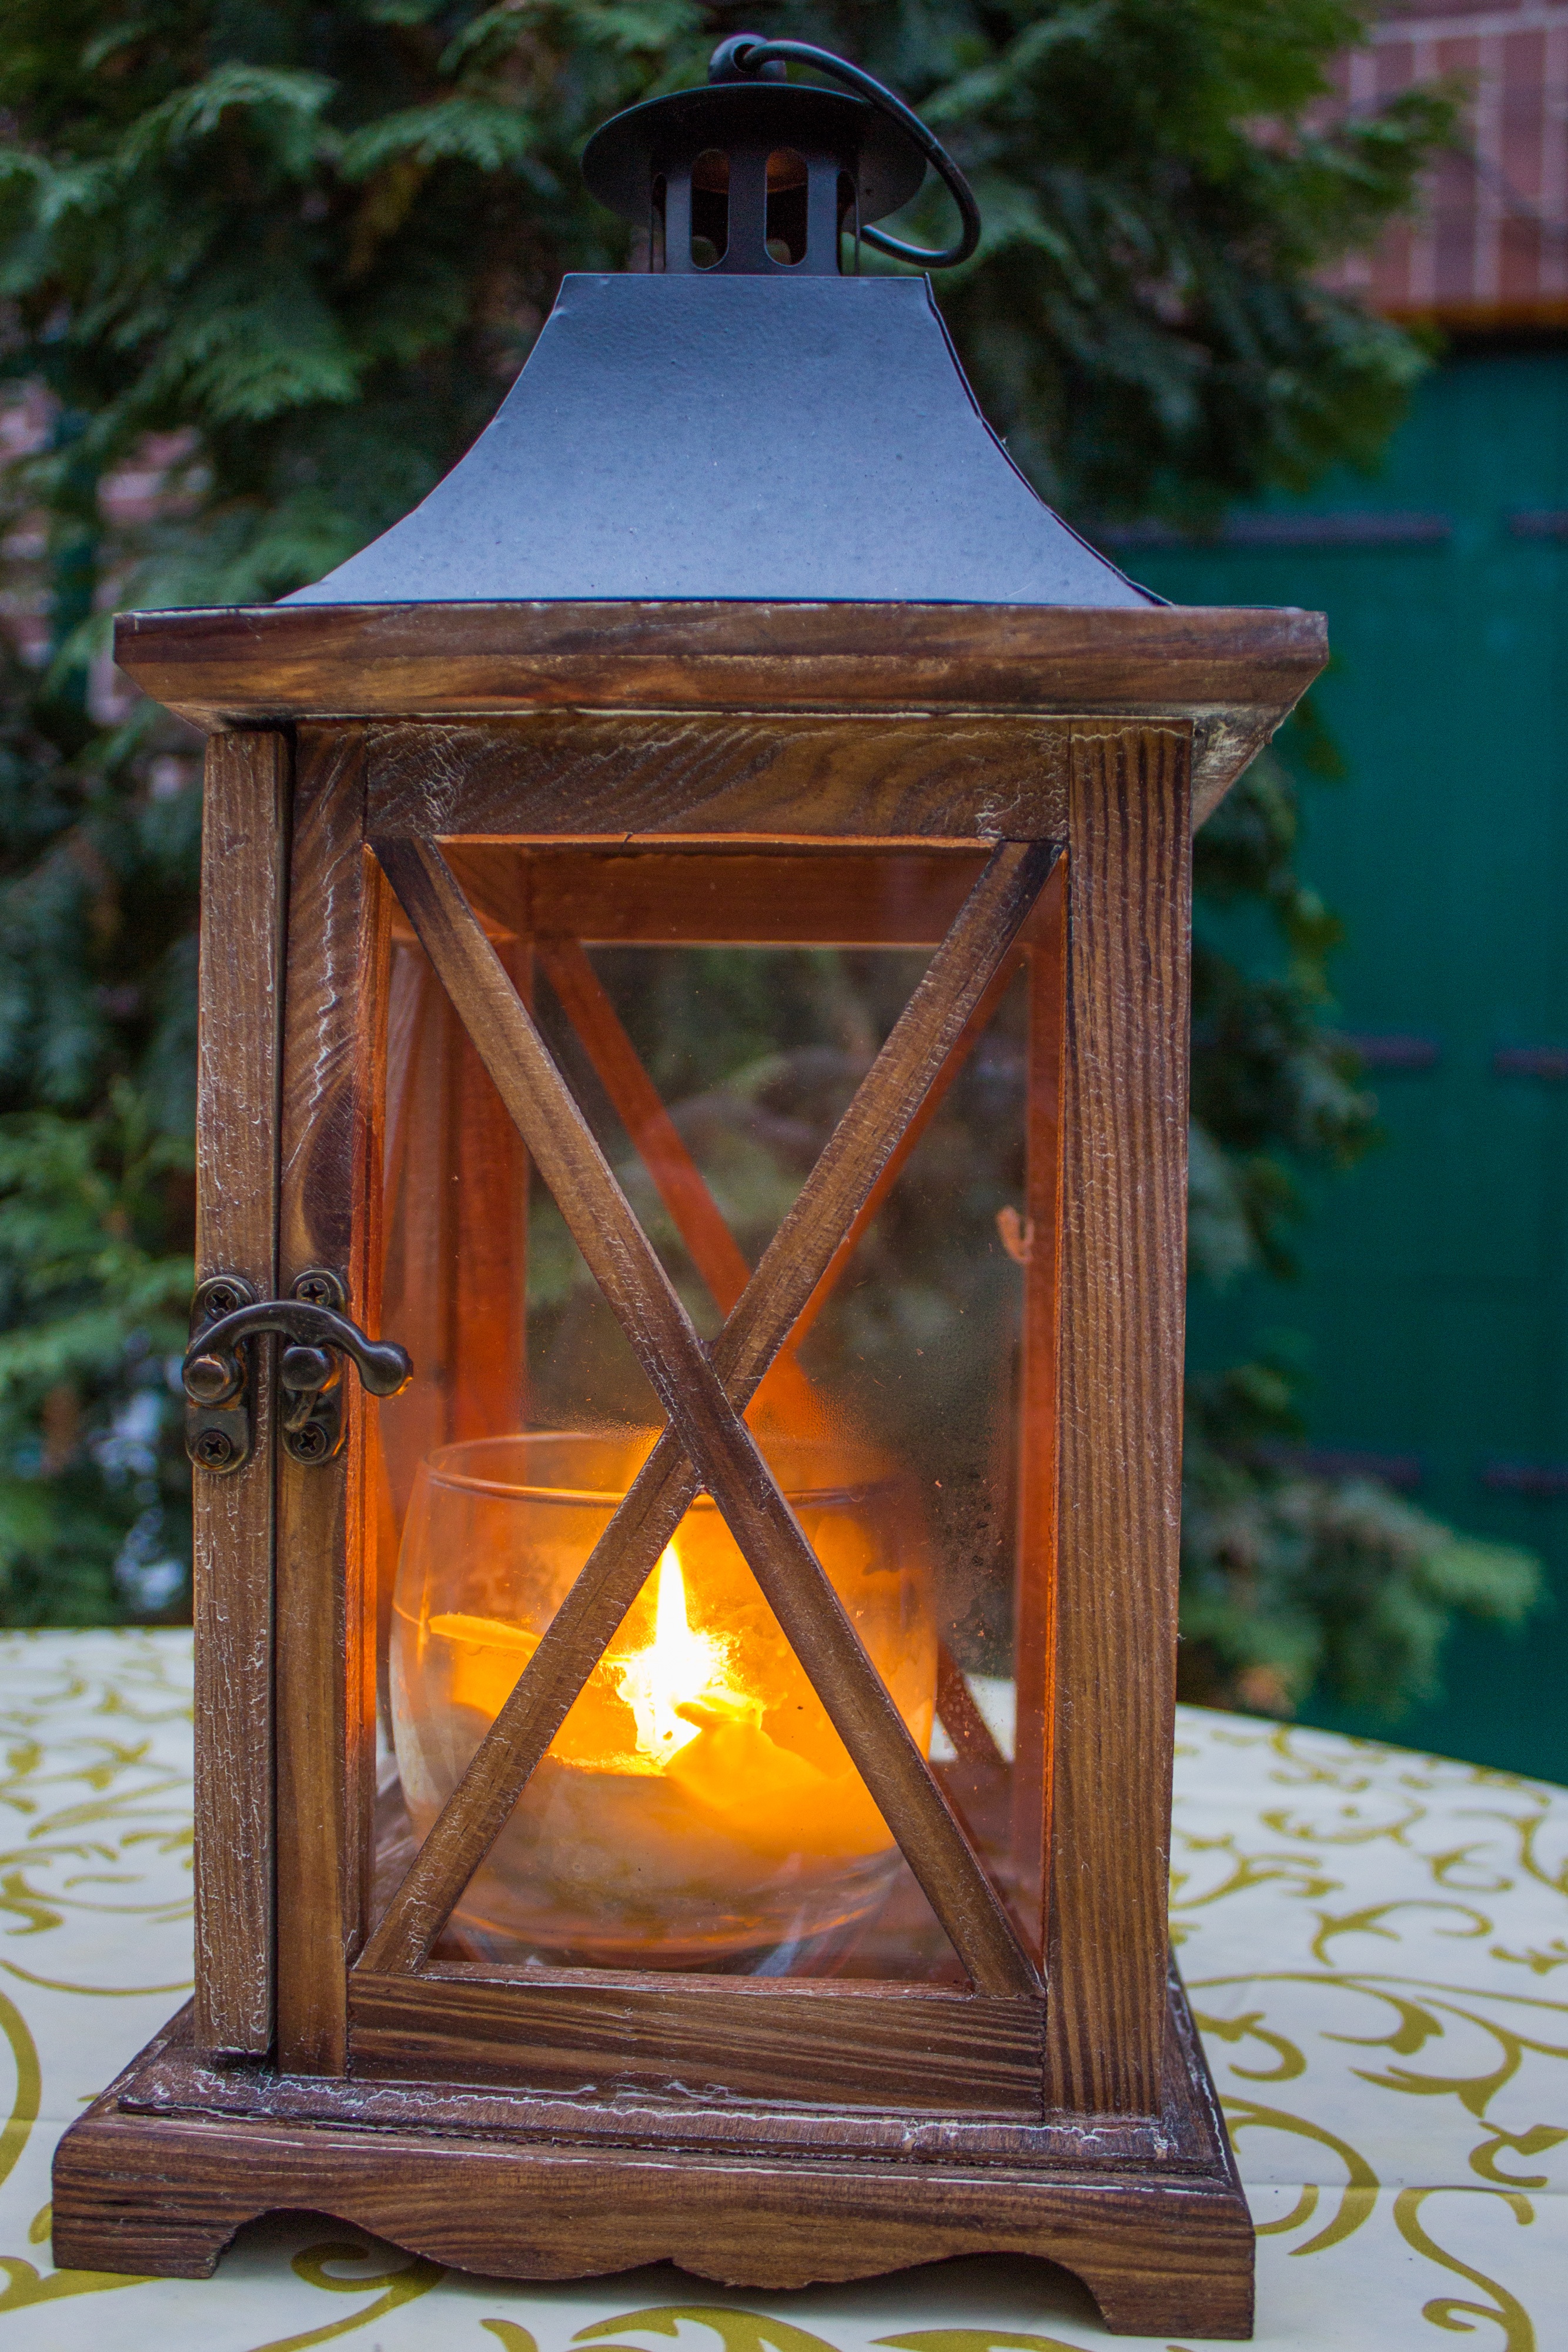
light, atmosphere, decoration, lantern, lamp, candle, christmas, lighting, illuminated, advent, christmas decoration, christmas time, contemplative, rays, christmas market, december, mood, candlelight, lanterne